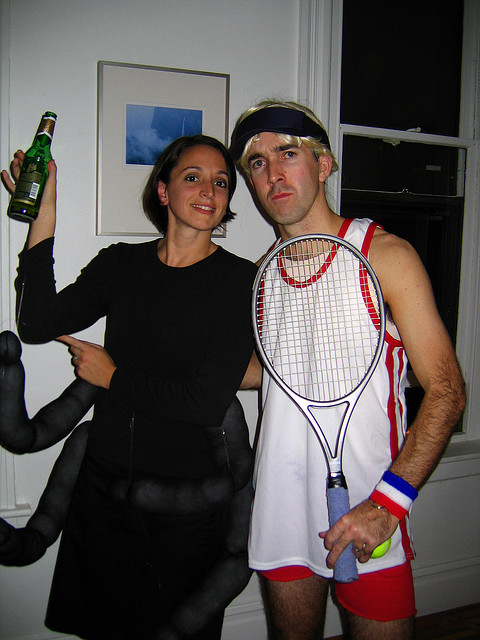
người phụ nữ đang cầm bia chụp hình cùng vận động viên tennis